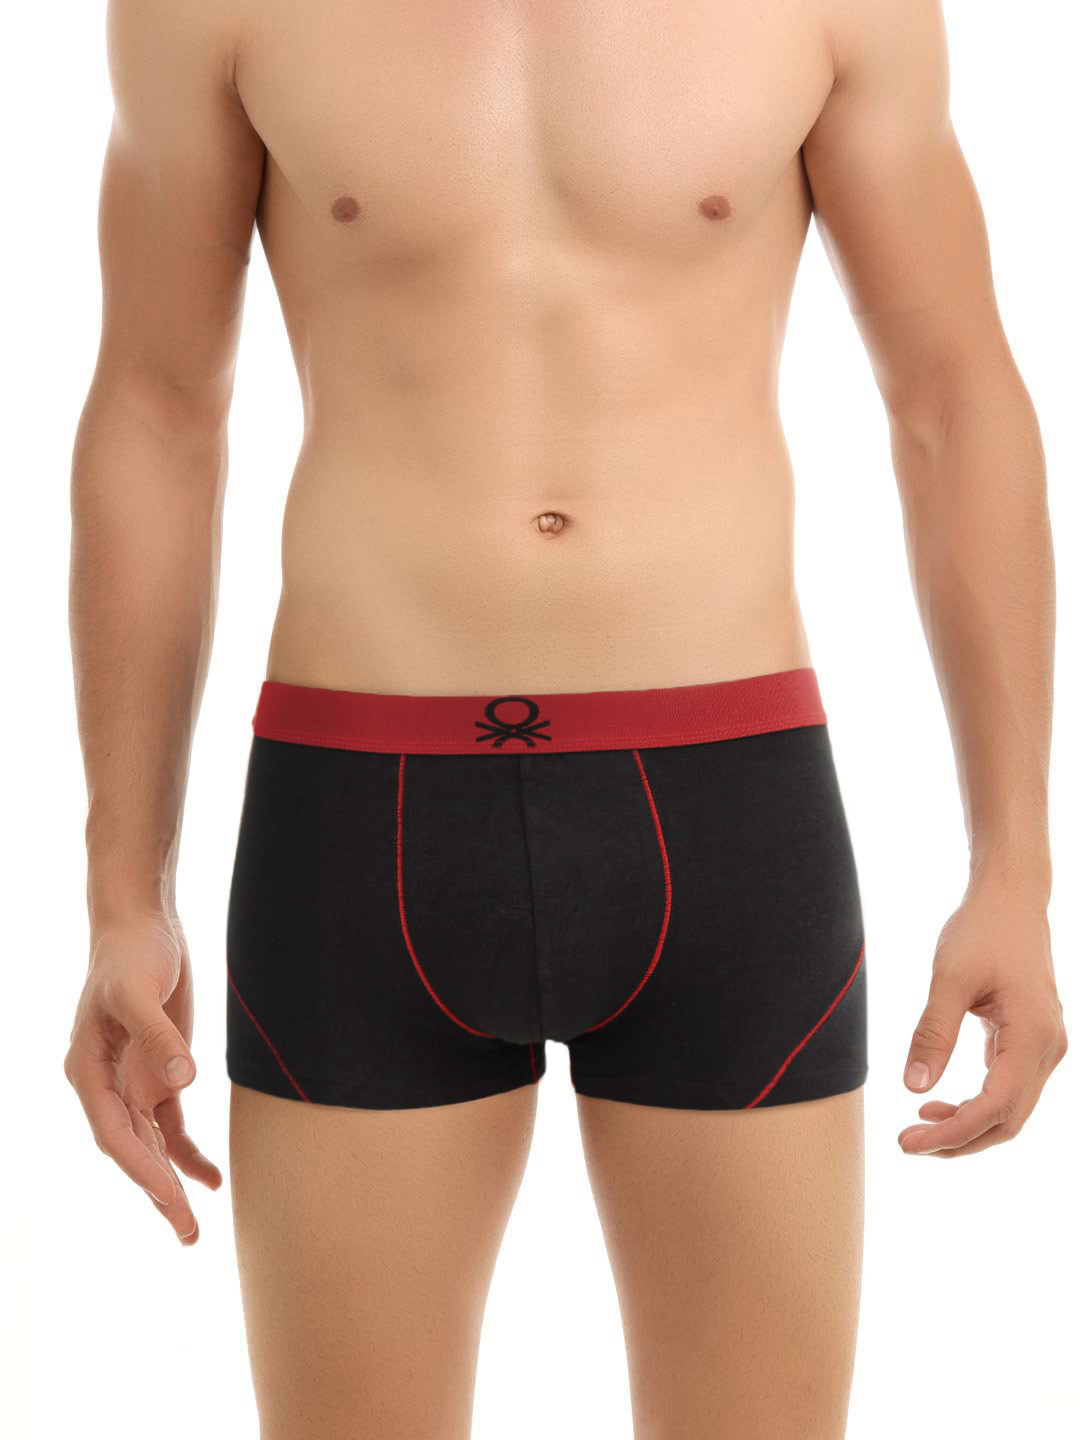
Under Colors of Benetton Men Black Boxer Trunks
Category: Apparel / Innerwear / Trunk
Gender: Men
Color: Black
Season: Summer 2016
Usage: Casual